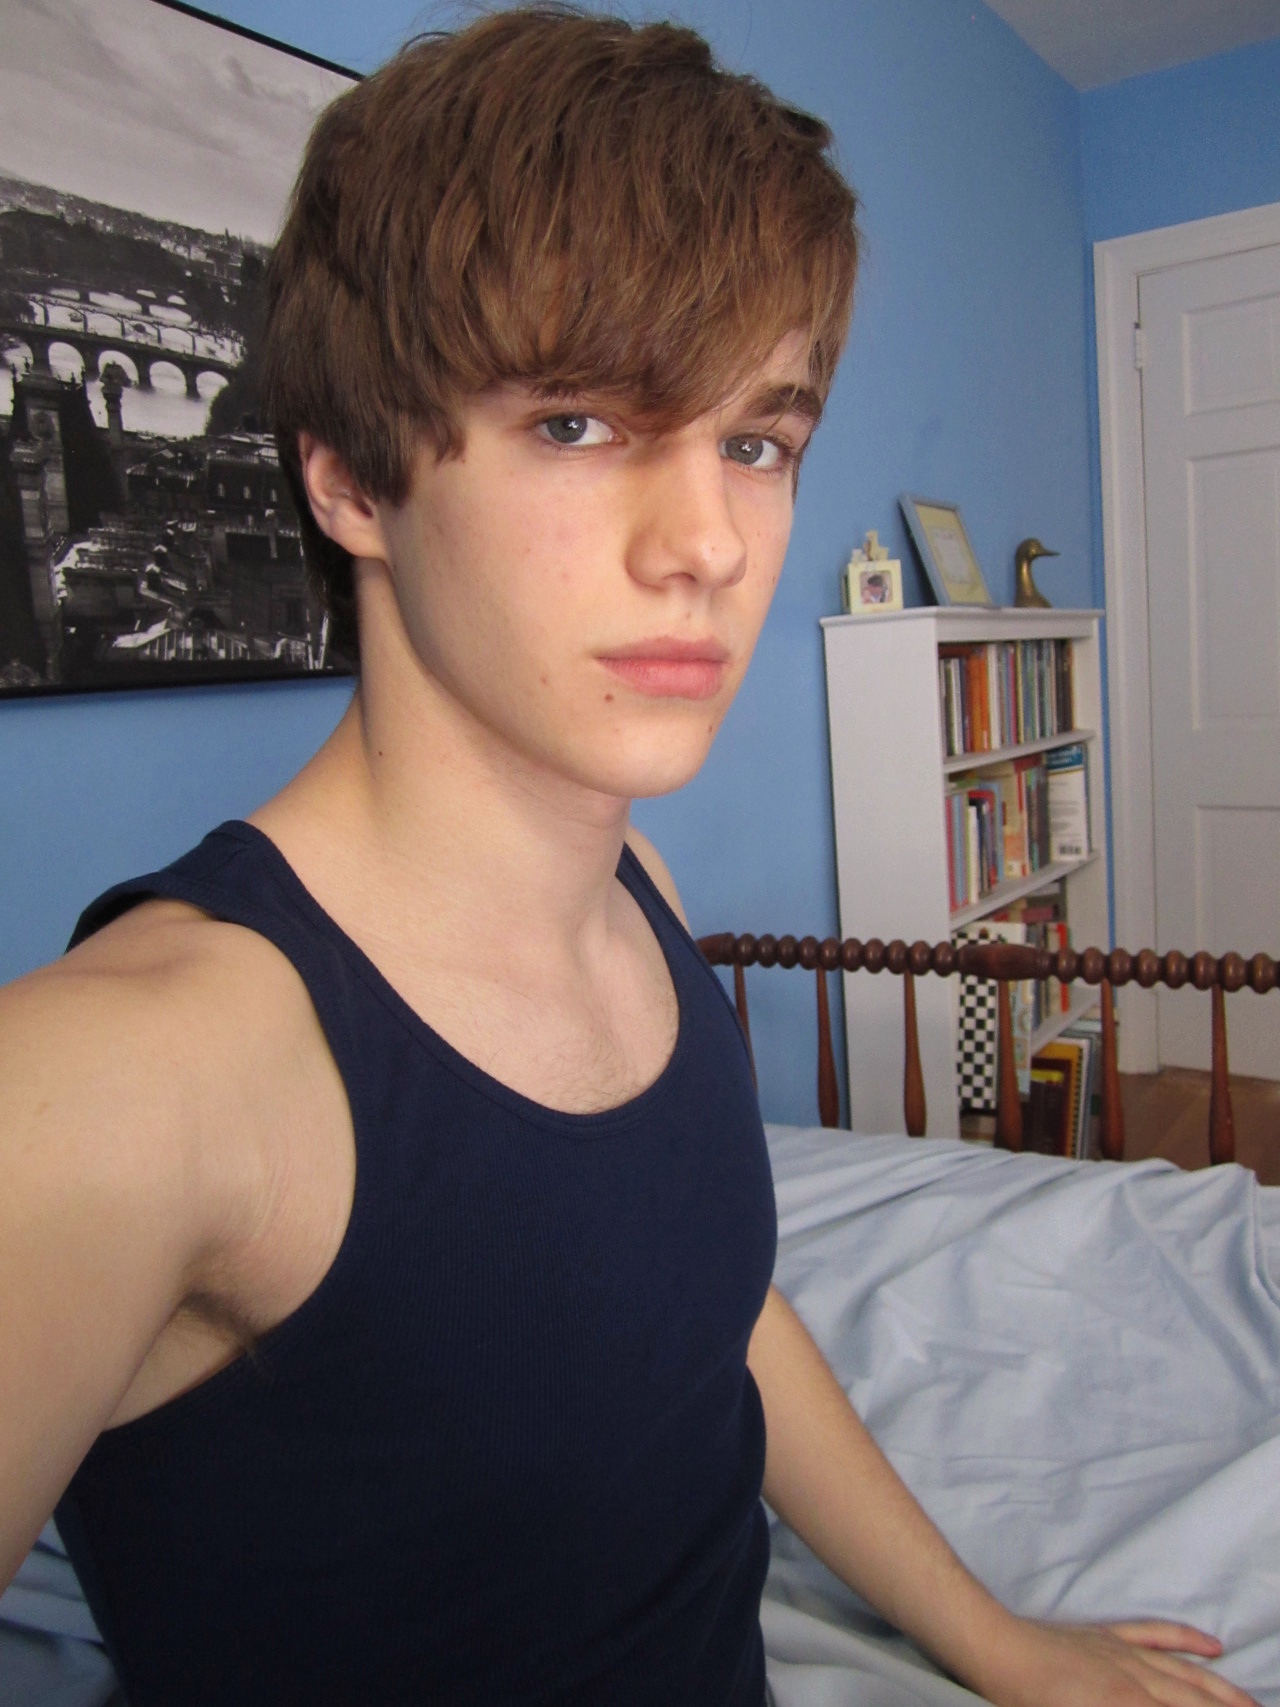
Portrait style: Real Portrait